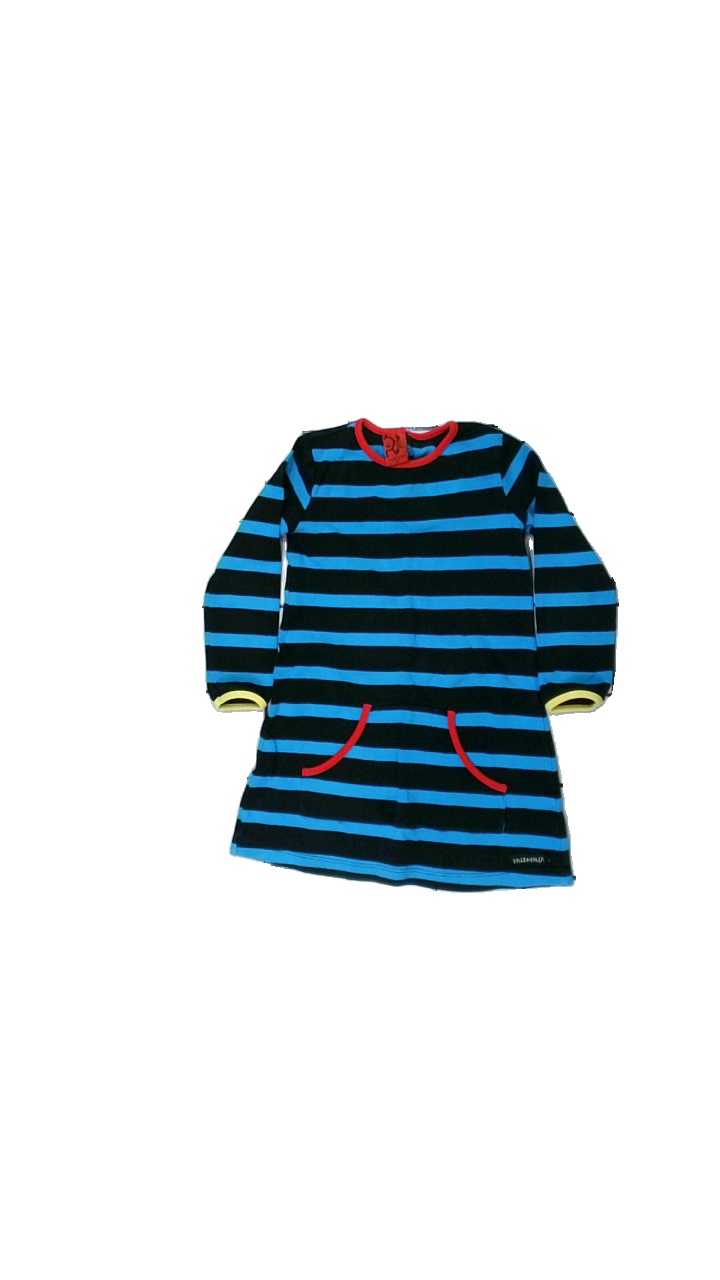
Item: Dress (Children)
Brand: Villervalla
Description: Black and blue striped kids' dress from Villervalla, size 110. Okay condition but pilling.
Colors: Blue, Black, Red, Multicolor
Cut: Regular, C-collar
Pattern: Striped
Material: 100% cott
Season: All
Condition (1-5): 3
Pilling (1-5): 3
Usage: Recycle
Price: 50-100